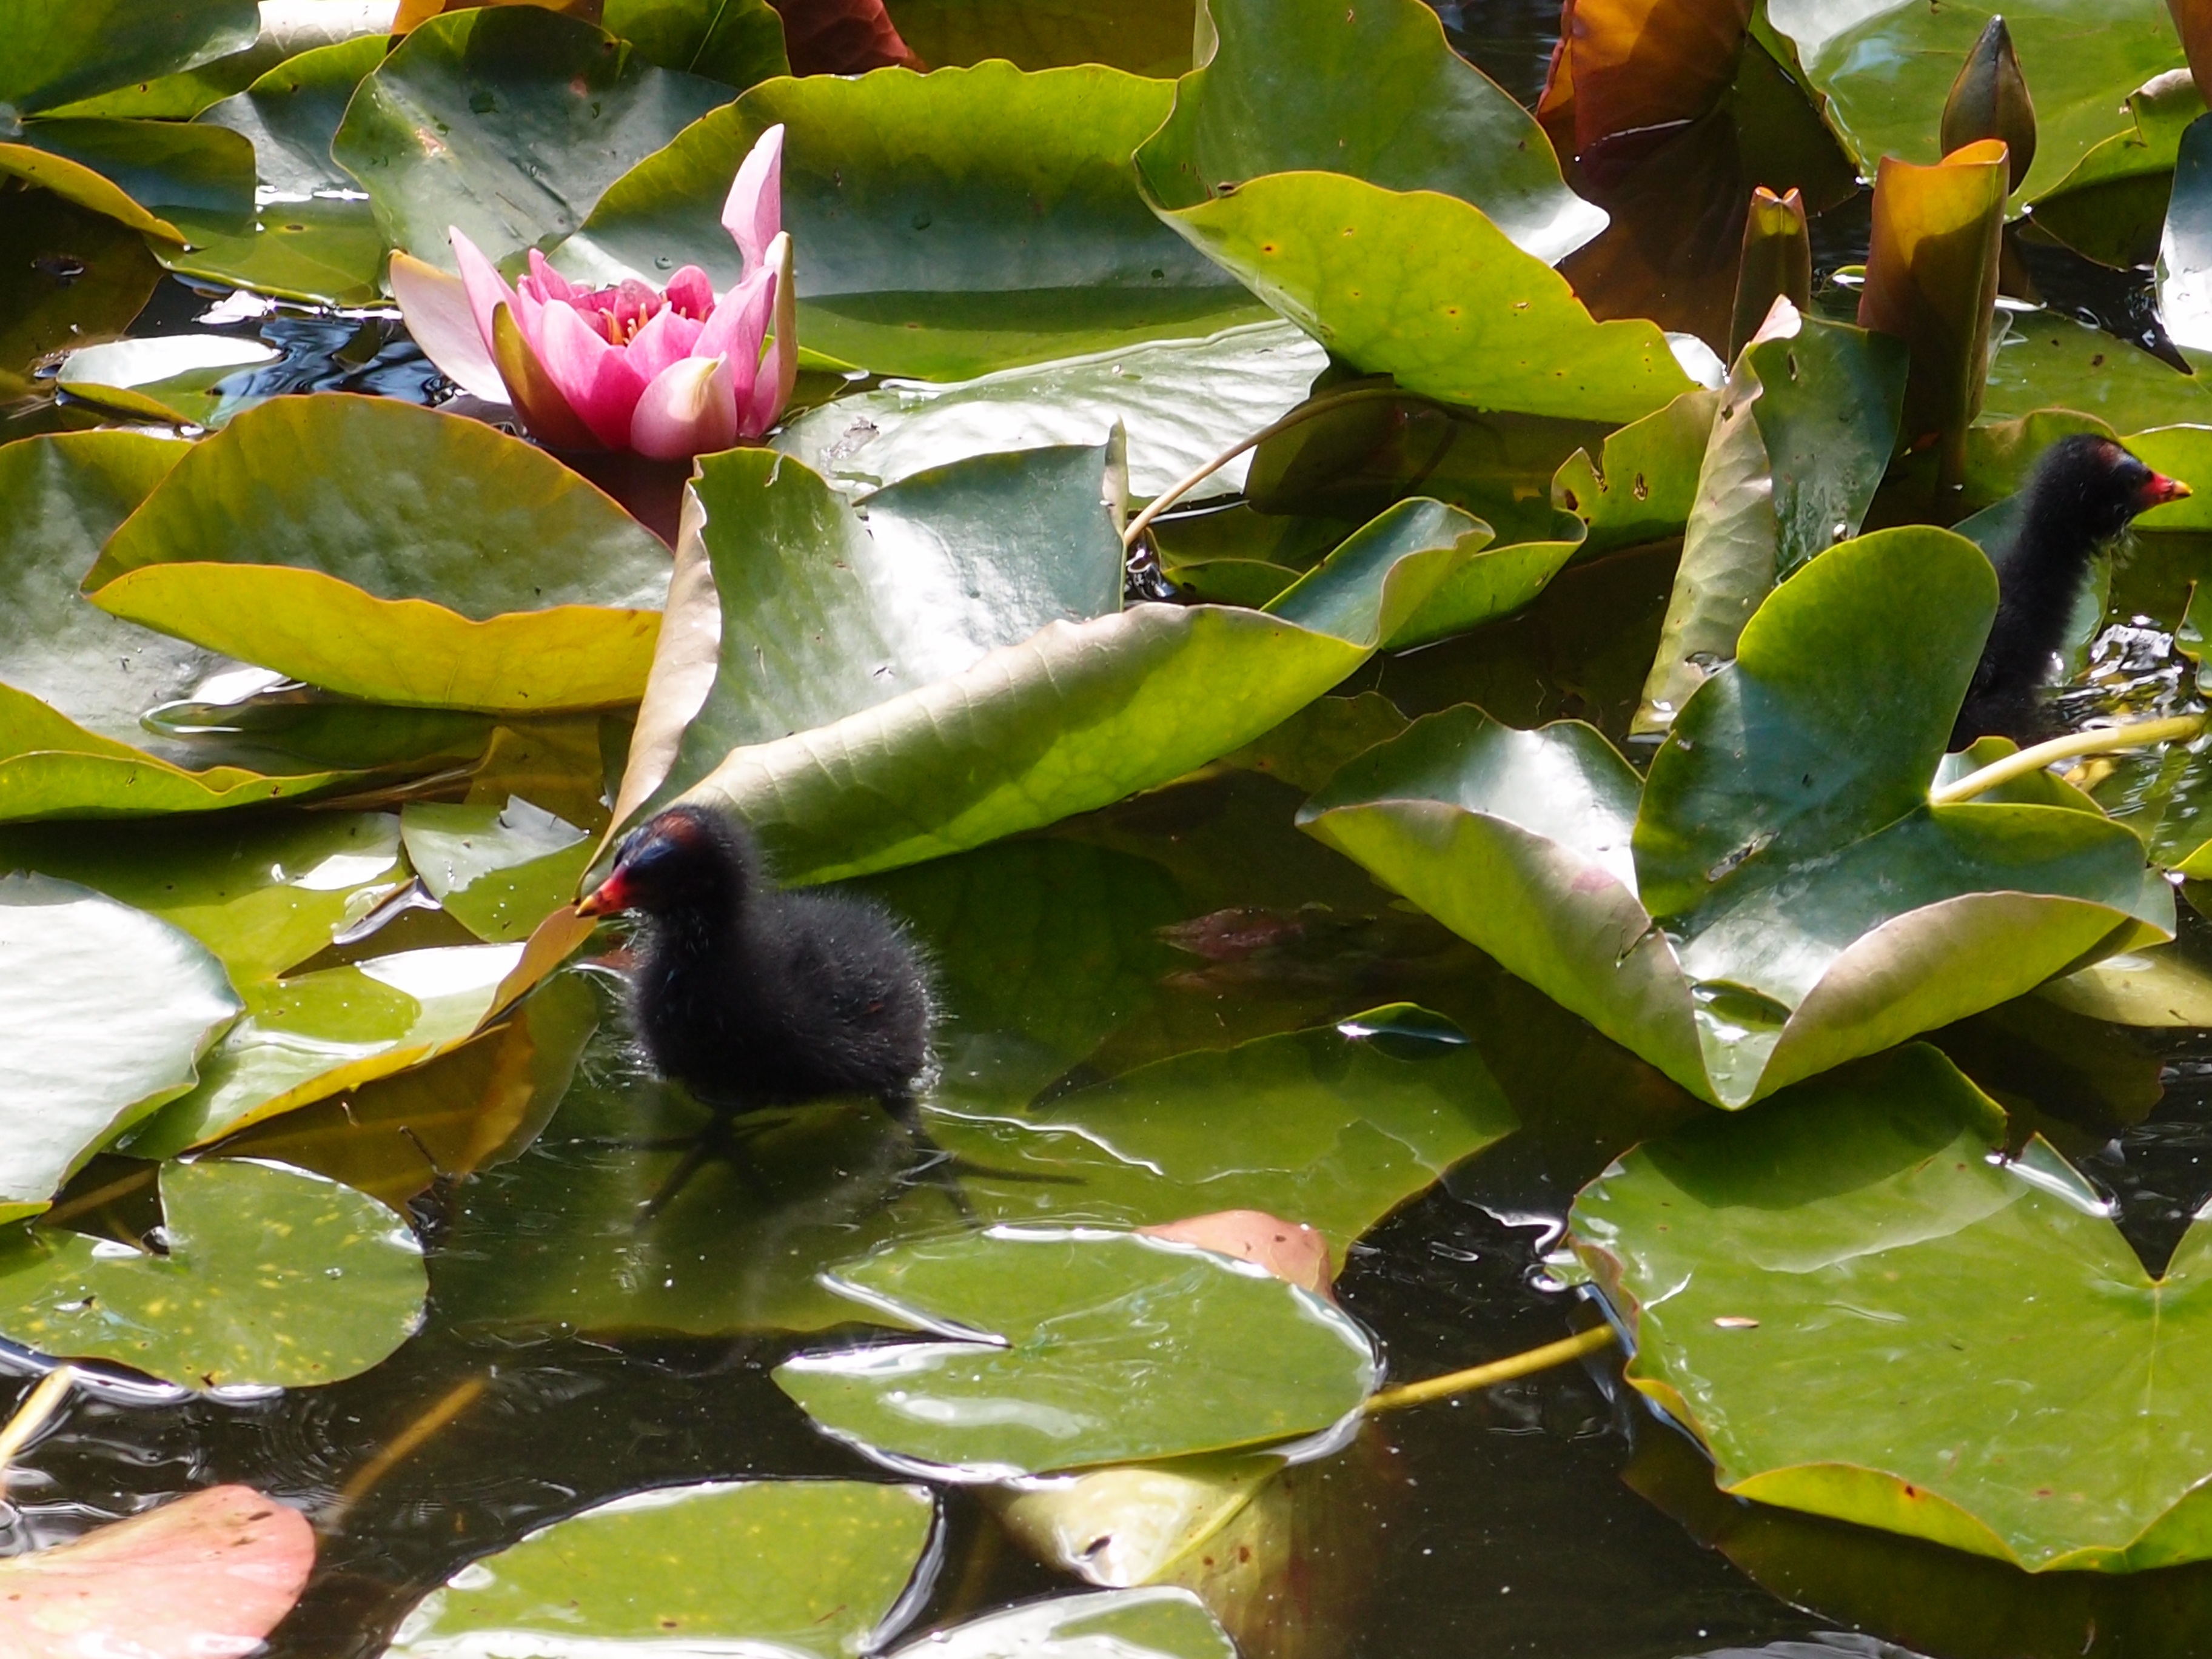
water, nature, plant, leaf, flower, petal, bloom, lake, floral, pond, green, natural, botany, blooming, garden, aquatic plant, flora, lily, waterlily, flowering plant, land plant, burnby gardens, pocklington